H II region

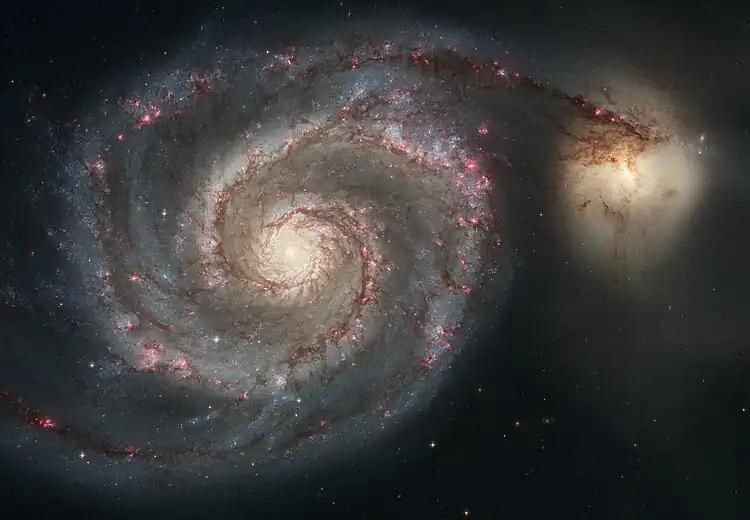
Strings of red H II regions delineate the arms of the Whirlpool Galaxy.

H II regions are found only in spiral galaxies like the Milky Way and irregular galaxies. They are not seen in elliptical galaxies. In irregular galaxies, they may be dispersed throughout the galaxy, but in spirals they are most abundant within the spiral arms. A large spiral galaxy may contain thousands of H II regions.